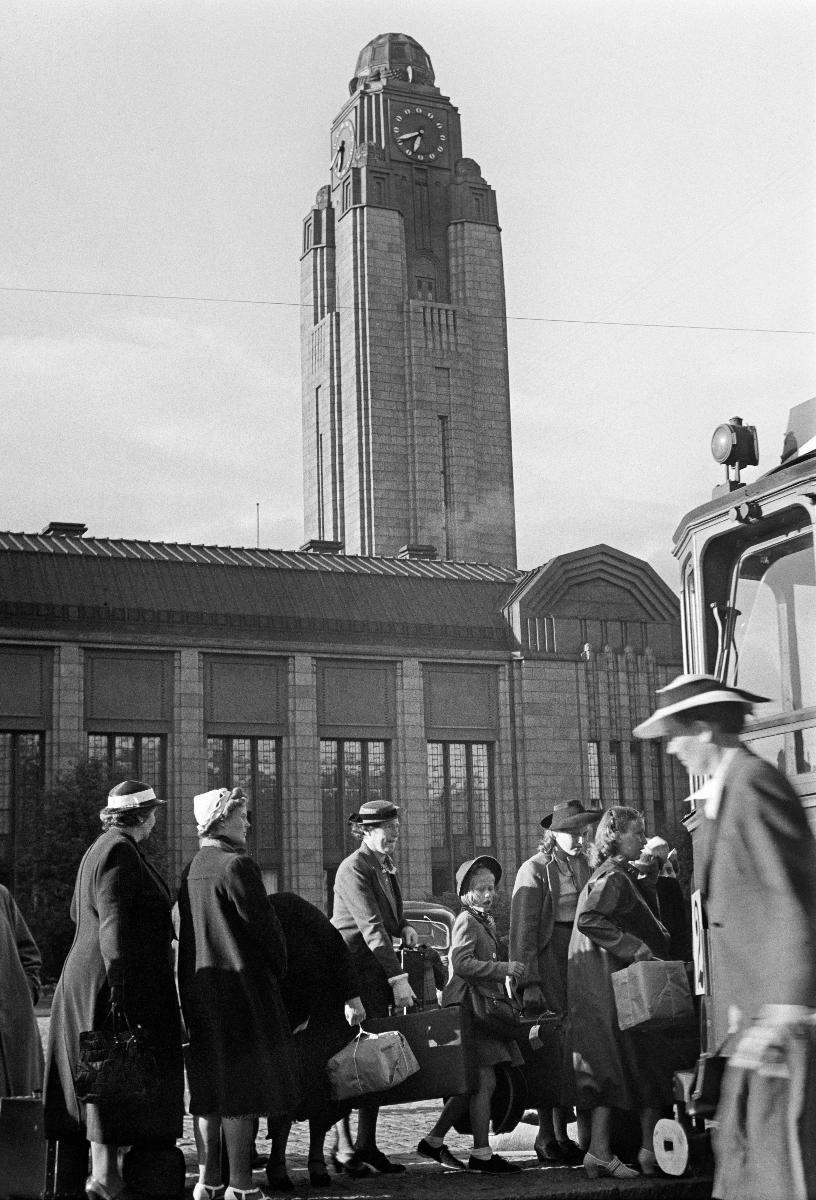
Koululaiset palaavat maalta kaupunkiin
Skolbarn återvänder från landsbygden till staden; School children return from the countryside to the city
sisällön kuvaus: Kesälomat päättyvät ja koululaiset palaavat maalta kaupunkiin. Lapsia ja vanhempia Helsingin rautatieasemalla 31.7.1940. content description: The summer holidays are ending and the school children return from the countryside to the city. Children and their parents at Helsinki Railway Station 31.7.1940. innehållsbeskrivning: Sommarloven tar slut och skolbarn återvänder från landsbygden till staden. Barn och föräldrar på Helsingfors järnvägsstation 31.7.1940.
Kuvaaja: Sundström, Hugo, kuvaaja
Vuosi: 1940
Paikka: Suomi, Uusimaa, Helsinki
Aiheet: HBL; koululaiset; kansakoulu; kesälomat päättyvät; pupils; schools; school children; elementary school; end of summer holidays; skolelever; skolor; barn; folkskola; sommarloven tar slut